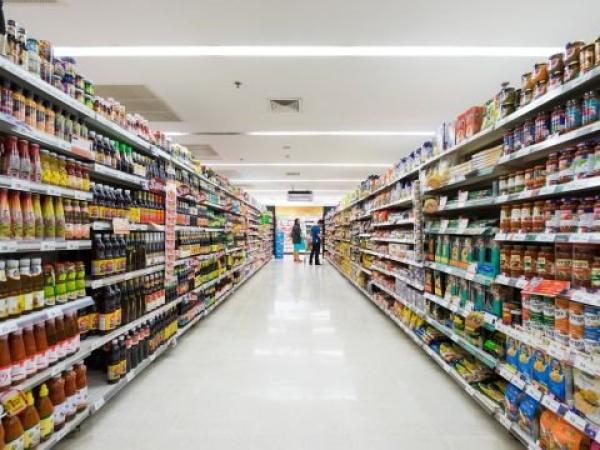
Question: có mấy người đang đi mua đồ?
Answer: có hai người đang đi mua đồ